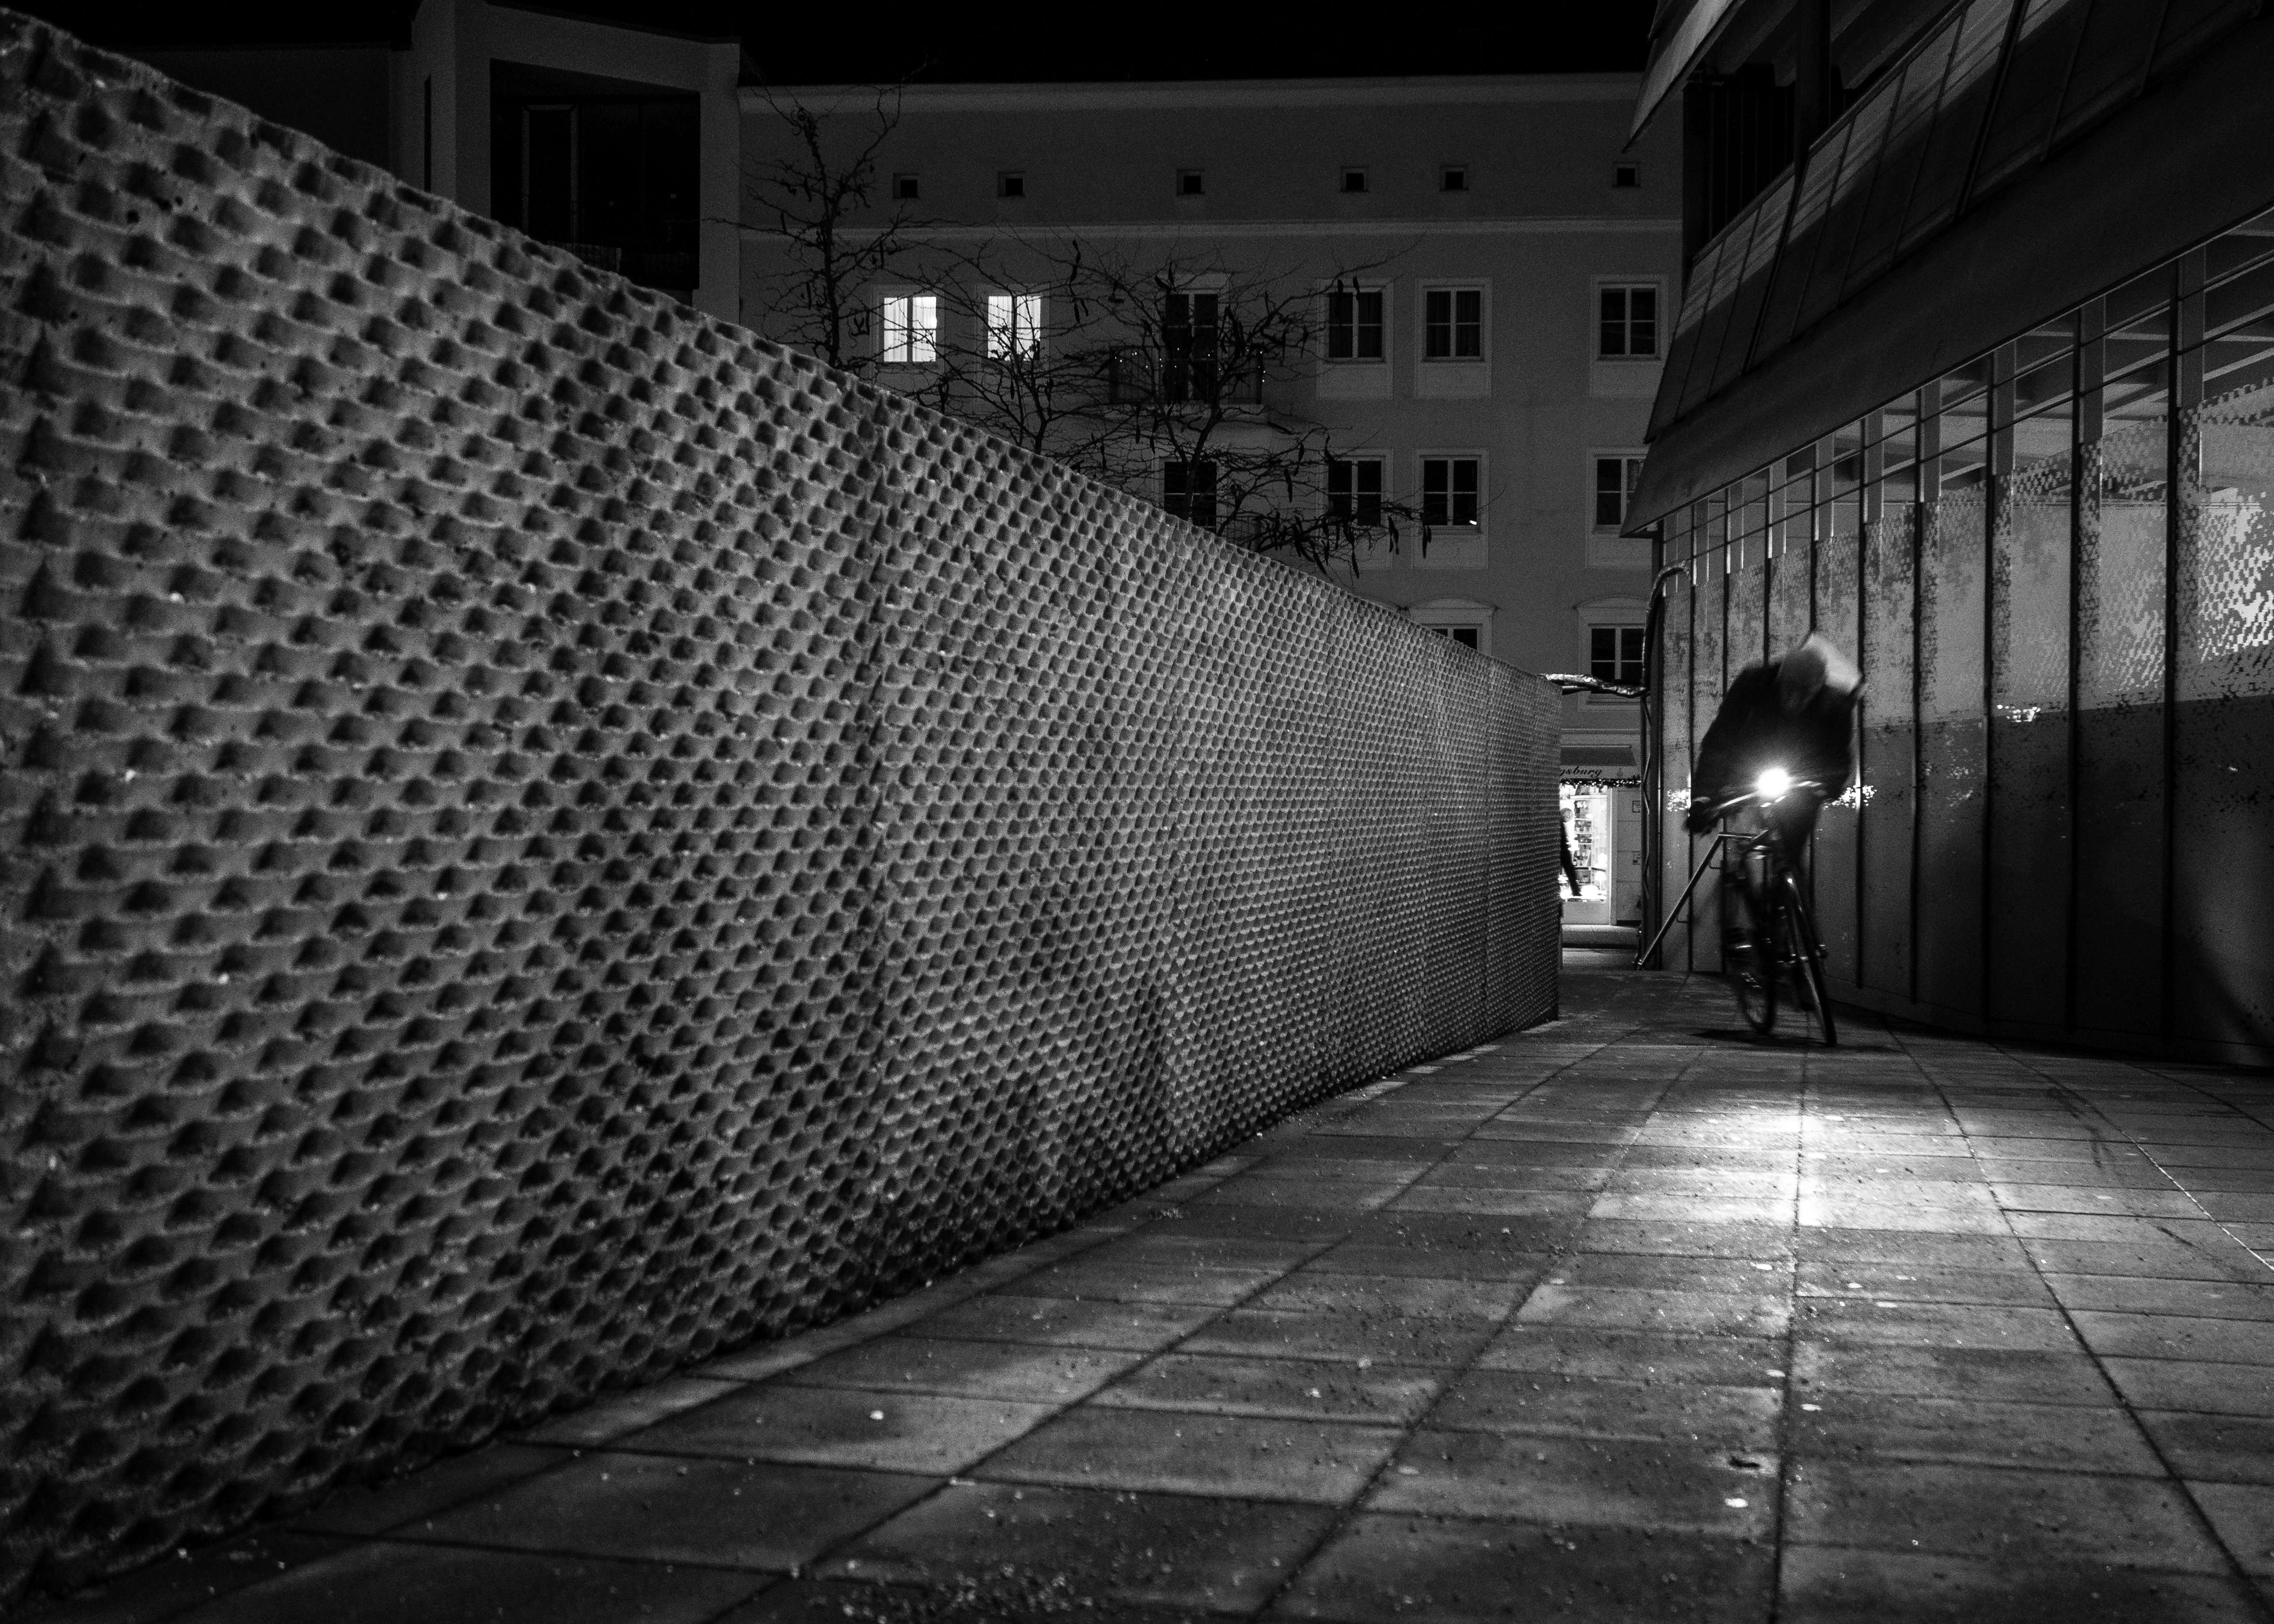
light, black and white, road, white, street, night, photography, alley, wall, darkness, black, monochrome, lighting, infrastructure, symmetry, shape, monochrome photography